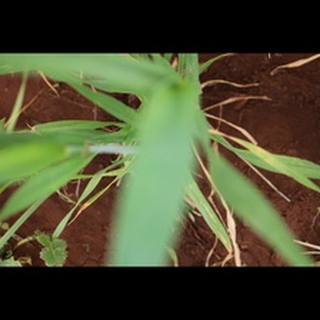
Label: healthy_wheat